Édouard de Rothschild

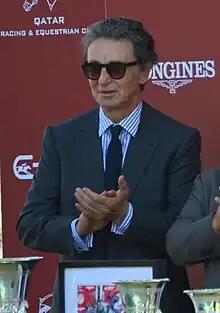

Baron Édouard Étienne Alphonse de Rothschild (born 27 December 1957) is a businessman and part of the French branch of the Rothschild family.